Mitla

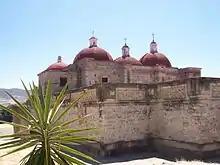
Church of San Pablo

The entrance to the site is by the Church or North Group. In the 16th century, the Spanish built the Church of San Pablo here,l on top of a large pre-Hispanic platform, which now serves as the church atrium. The Zapotec believed that the lord and lady of the underworld lived in this group of structures. The Spaniards built their church here to emphasize their power and to keep the “devil” from escaping.